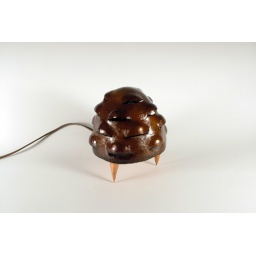
Angle Raised lamp by Jenny Stavreva. Copper, electrical components, music box mechanism.